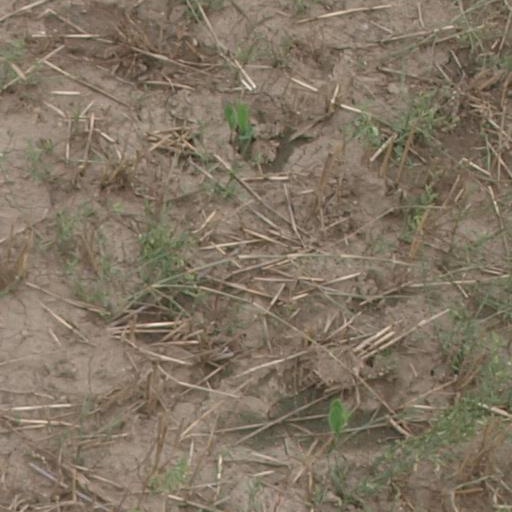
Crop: maize; corn